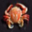
Label: cra